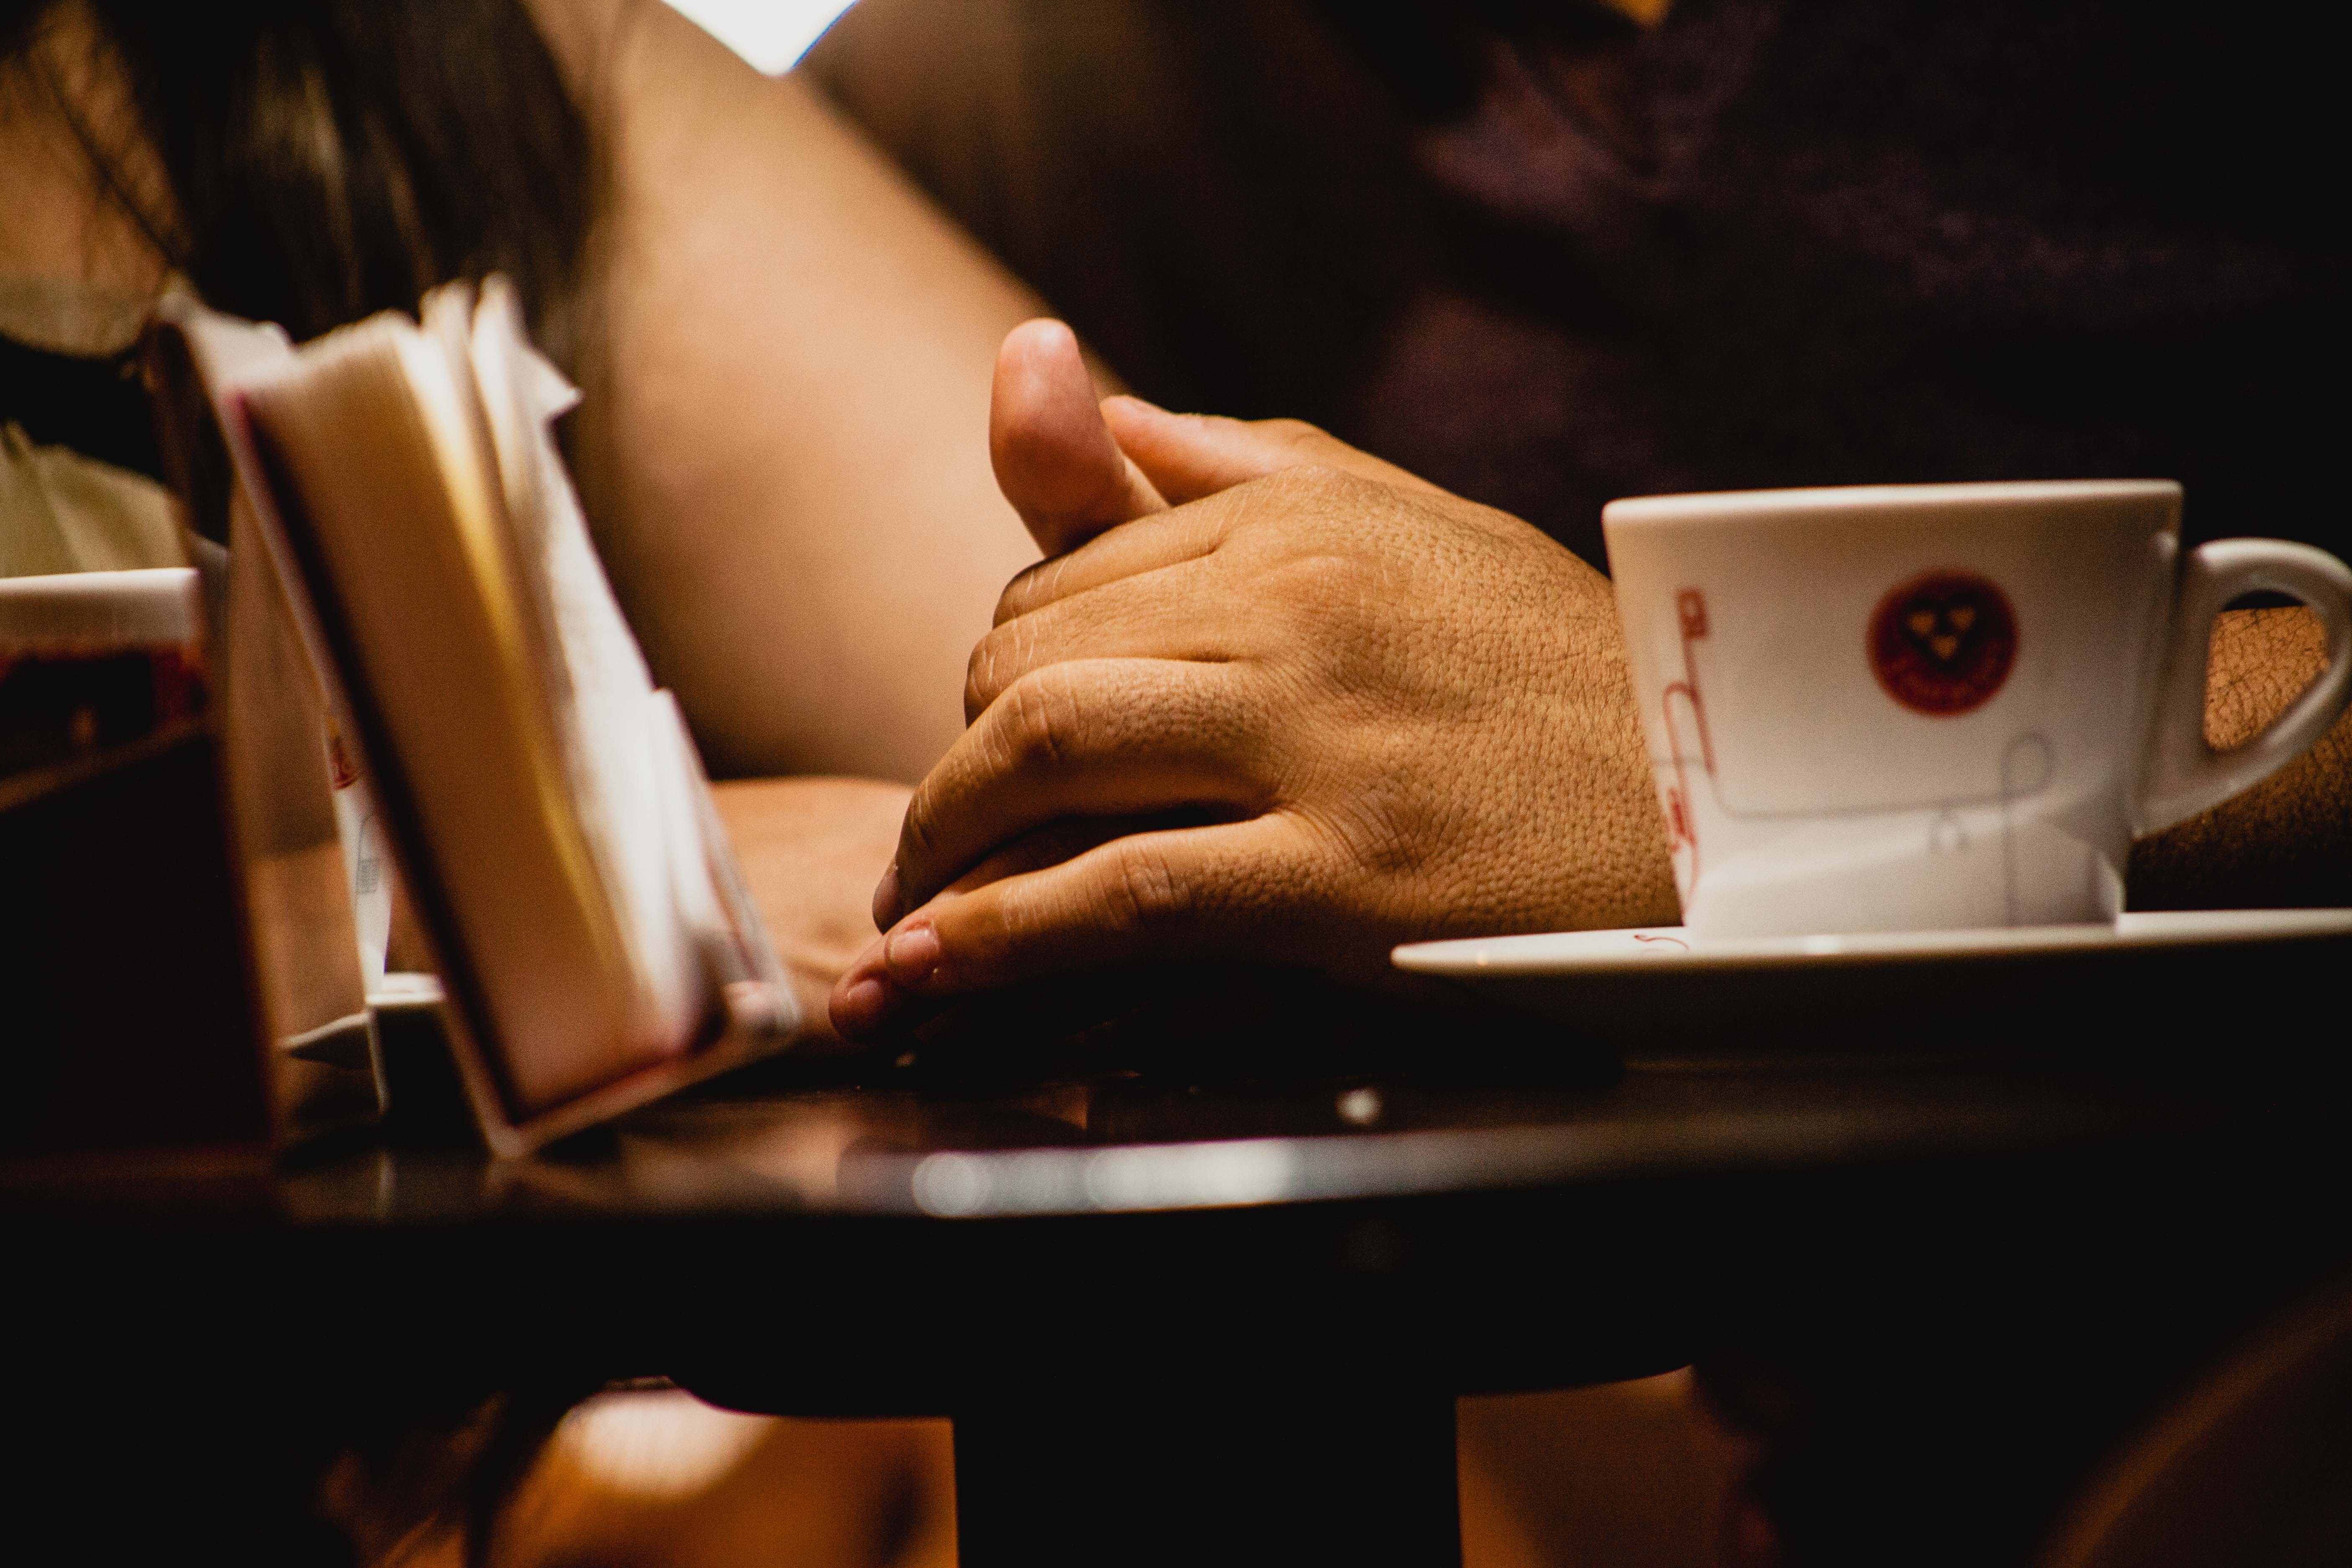
hand, person, coffee, love, romantic, affection, hands, details, passion, casal, valentine's day, brasilian, sense